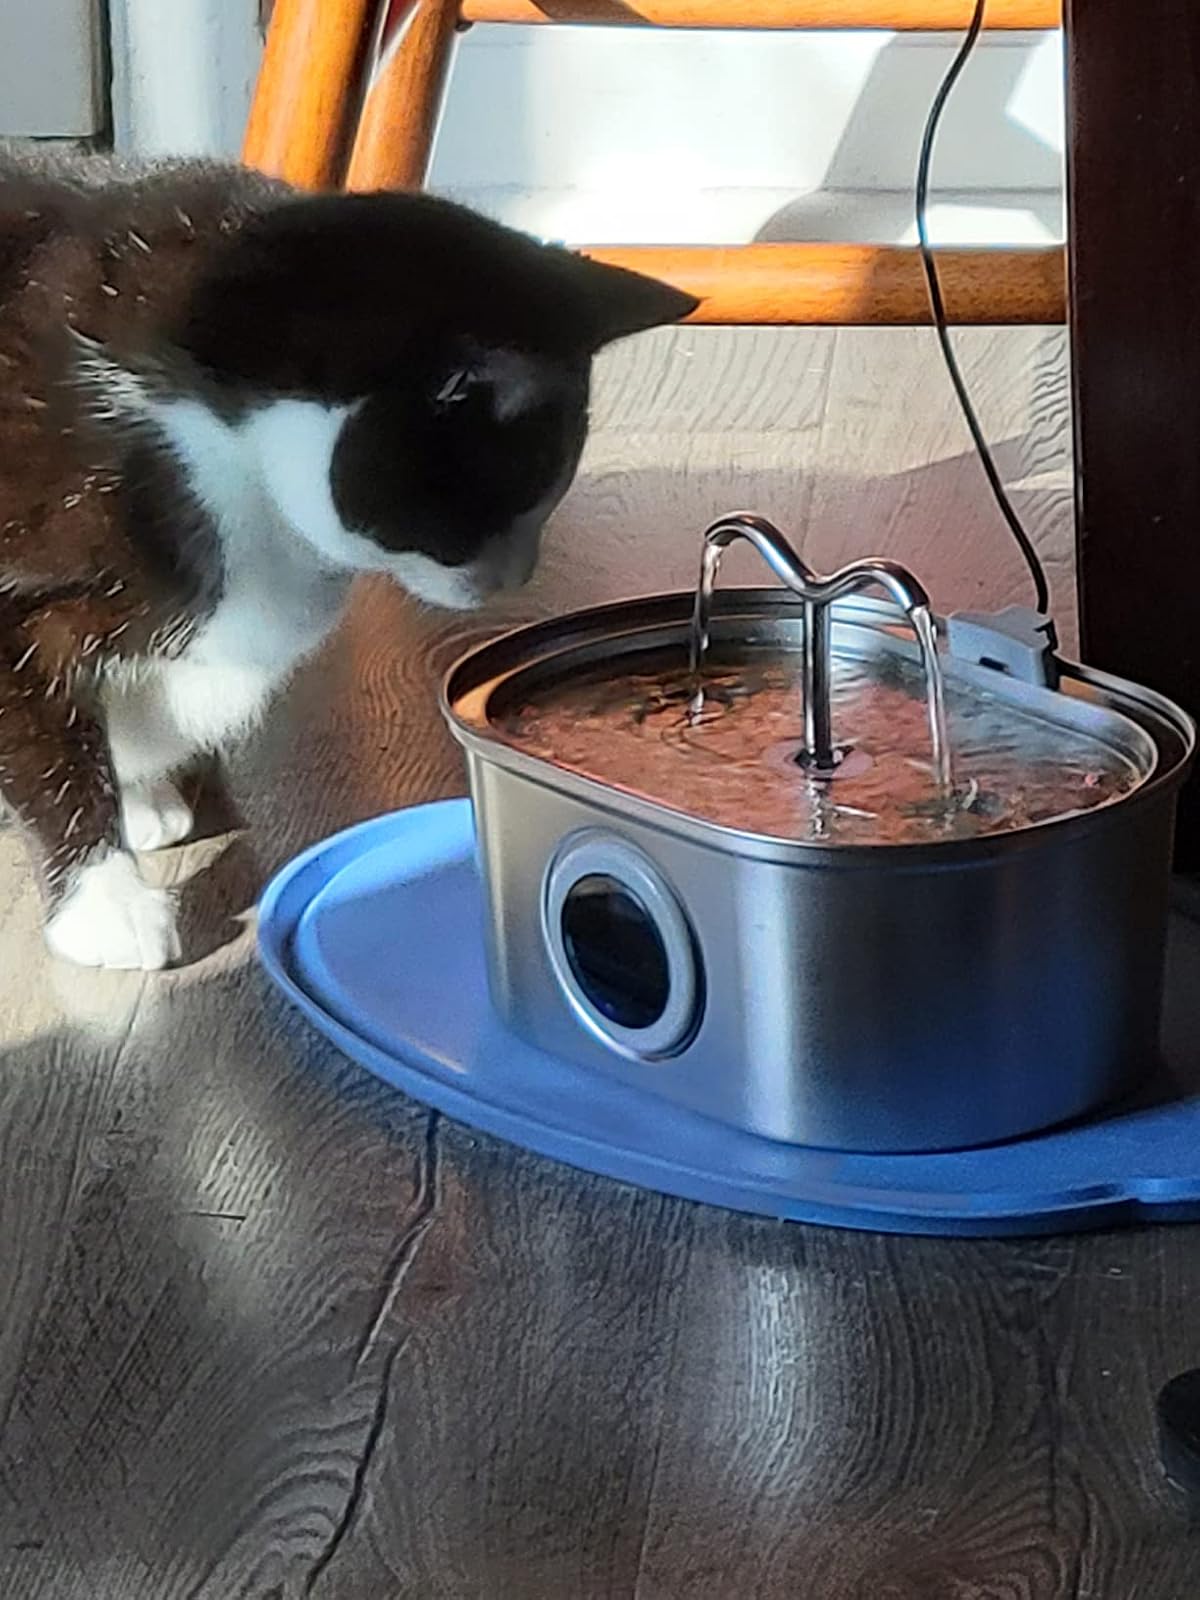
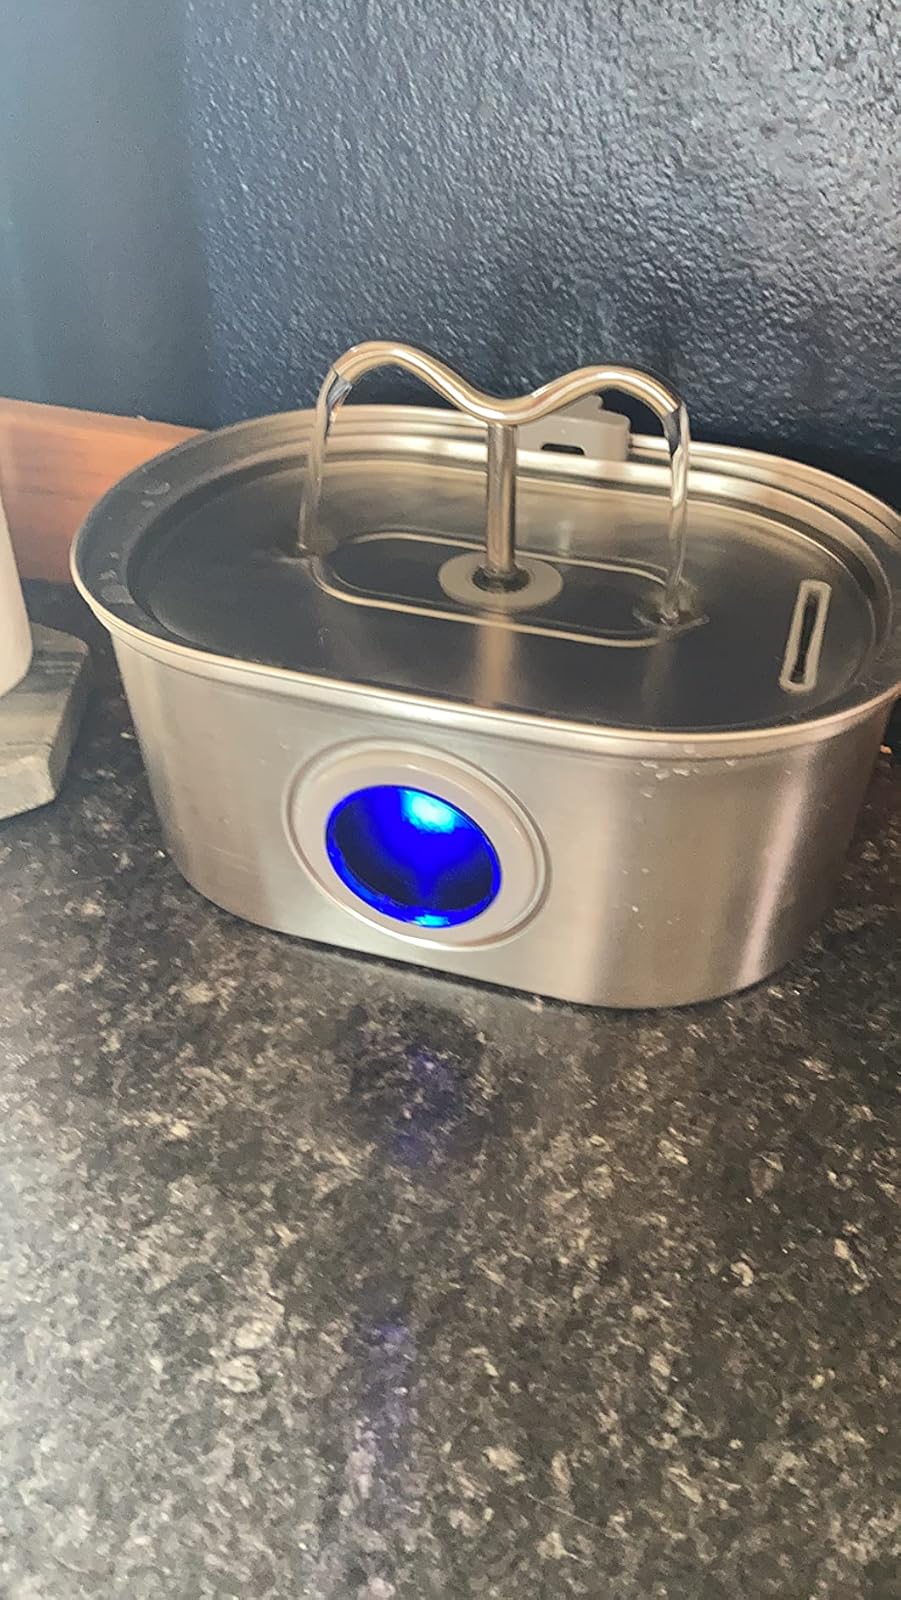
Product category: items_bowl
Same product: yes